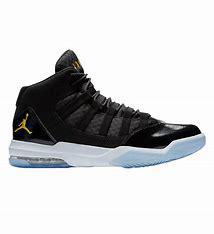
Brand: Jordan
Model: Max Aura 4